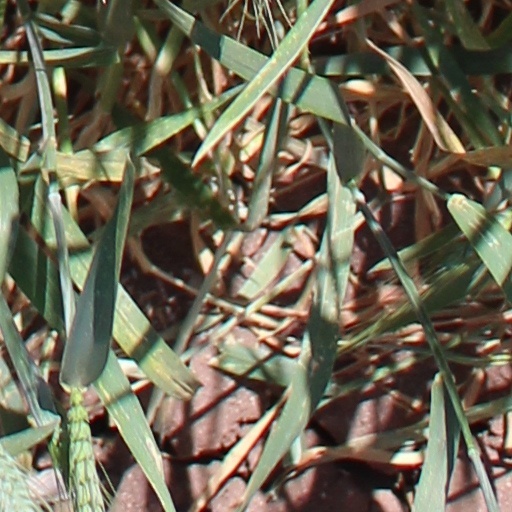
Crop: wheat